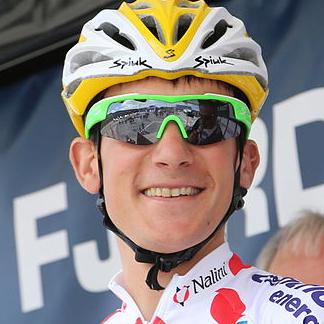
Age: 31